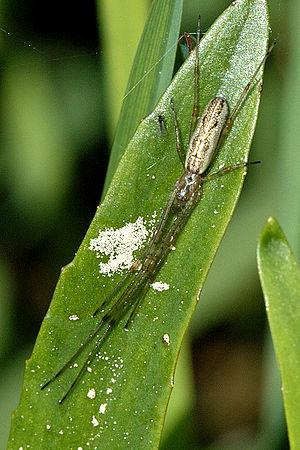
Tetragnatha est un genre d'araignées aranéomorphes de la famille des Tetragnathidae.